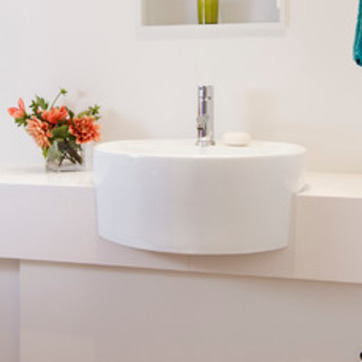
Material: ceramic